RAF Locking

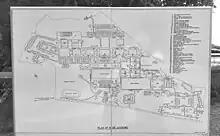
Map of RAF Locking on rear of RAFLAA Monument

In May 1947 the first recruits to the Royal Air Force boy entrants scheme arrived at RAF Locking. They were to graduate in November 1948. The scheme offered general education and technical training to boys aged 15 to 17 and a half whose education was not up to School Certificate level. Recruits needed nomination by an approved organisation such as their local education authority or the Boy Scouts Association. They were also required to undertake aptitude and intelligence tests. The scheme was run down after five entries. Subsequent entries were partially or totally completed at RAF Cosford. After the tenth entry, the scheme was discontinued.